Agda Meyerson

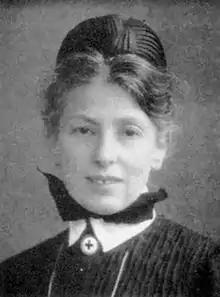

Agda Meyerson (1 February 1866 – 27 December 1924) was a Swedish nurse who became an activist to improve the education, pay and working conditions of her profession. She served as vice chair of the in 1910 and on the board of numerous nursing facilities. She is recognized as one of the pioneers of the profession in Sweden.